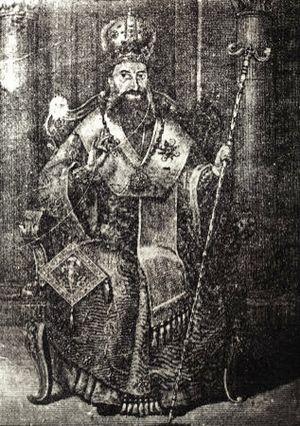
Éphrem II fut patriarche orthodoxe de Jérusalem de décembre 1766 au 26 avril 1770.